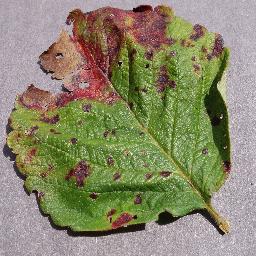
Label: Strawberry___Leaf_scorch